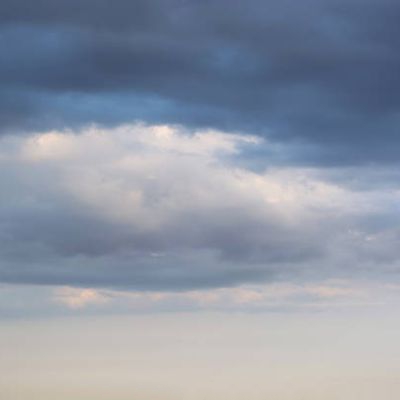
Cloud type: Stratus (St)